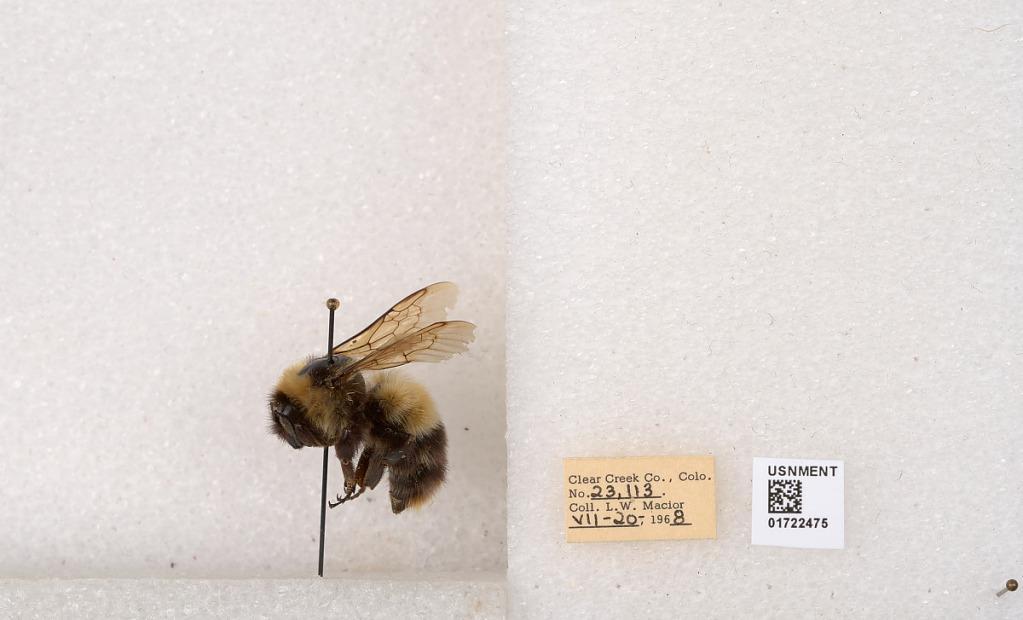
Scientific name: Bombus kirbyellus
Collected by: L. Macior
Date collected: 1968-7-20
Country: United States
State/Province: Colorado
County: Clear Creek
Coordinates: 39.6891, -105.644